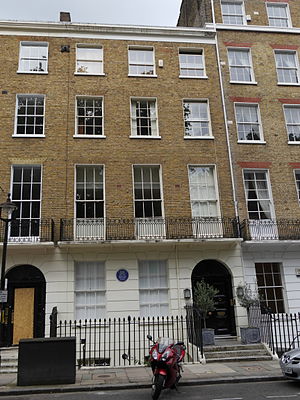
Dodie Smith / Biografi / Flytning til London
18 Dorset Square, London
Dorothy Gladys "Dodie" Smith var en engelsk børnebogsforfatter og dramatiker, bedst kendt for romanen 101 Dalmatinere. Andre værker inkluderer I Capture the Castle og Den Mystiske Søvn. 101 Dalmatinere blev filmatiseret til en animeret film i 1961 og en live-action-film fra 1996, begge produceret af Disney. Hendes roman I Capture the Castle blev adapteret til en filmversion i 2003. I Capture the Castle var nummer 82 af "nationens 100 mest elskede bøger" af den britiske offentlighed som en del af BBC's The Big Read.